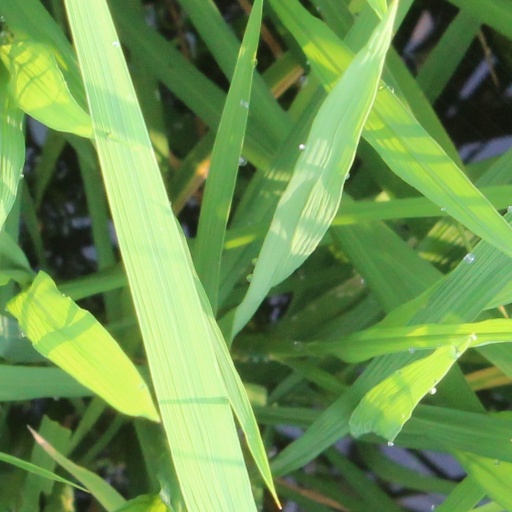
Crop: rice